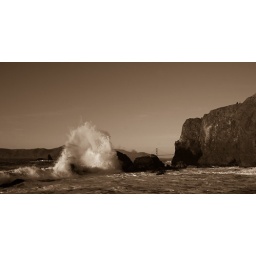
Taken from the beach down the coastal trail in San Francisco, with the Golden Gate bridge in the distance.